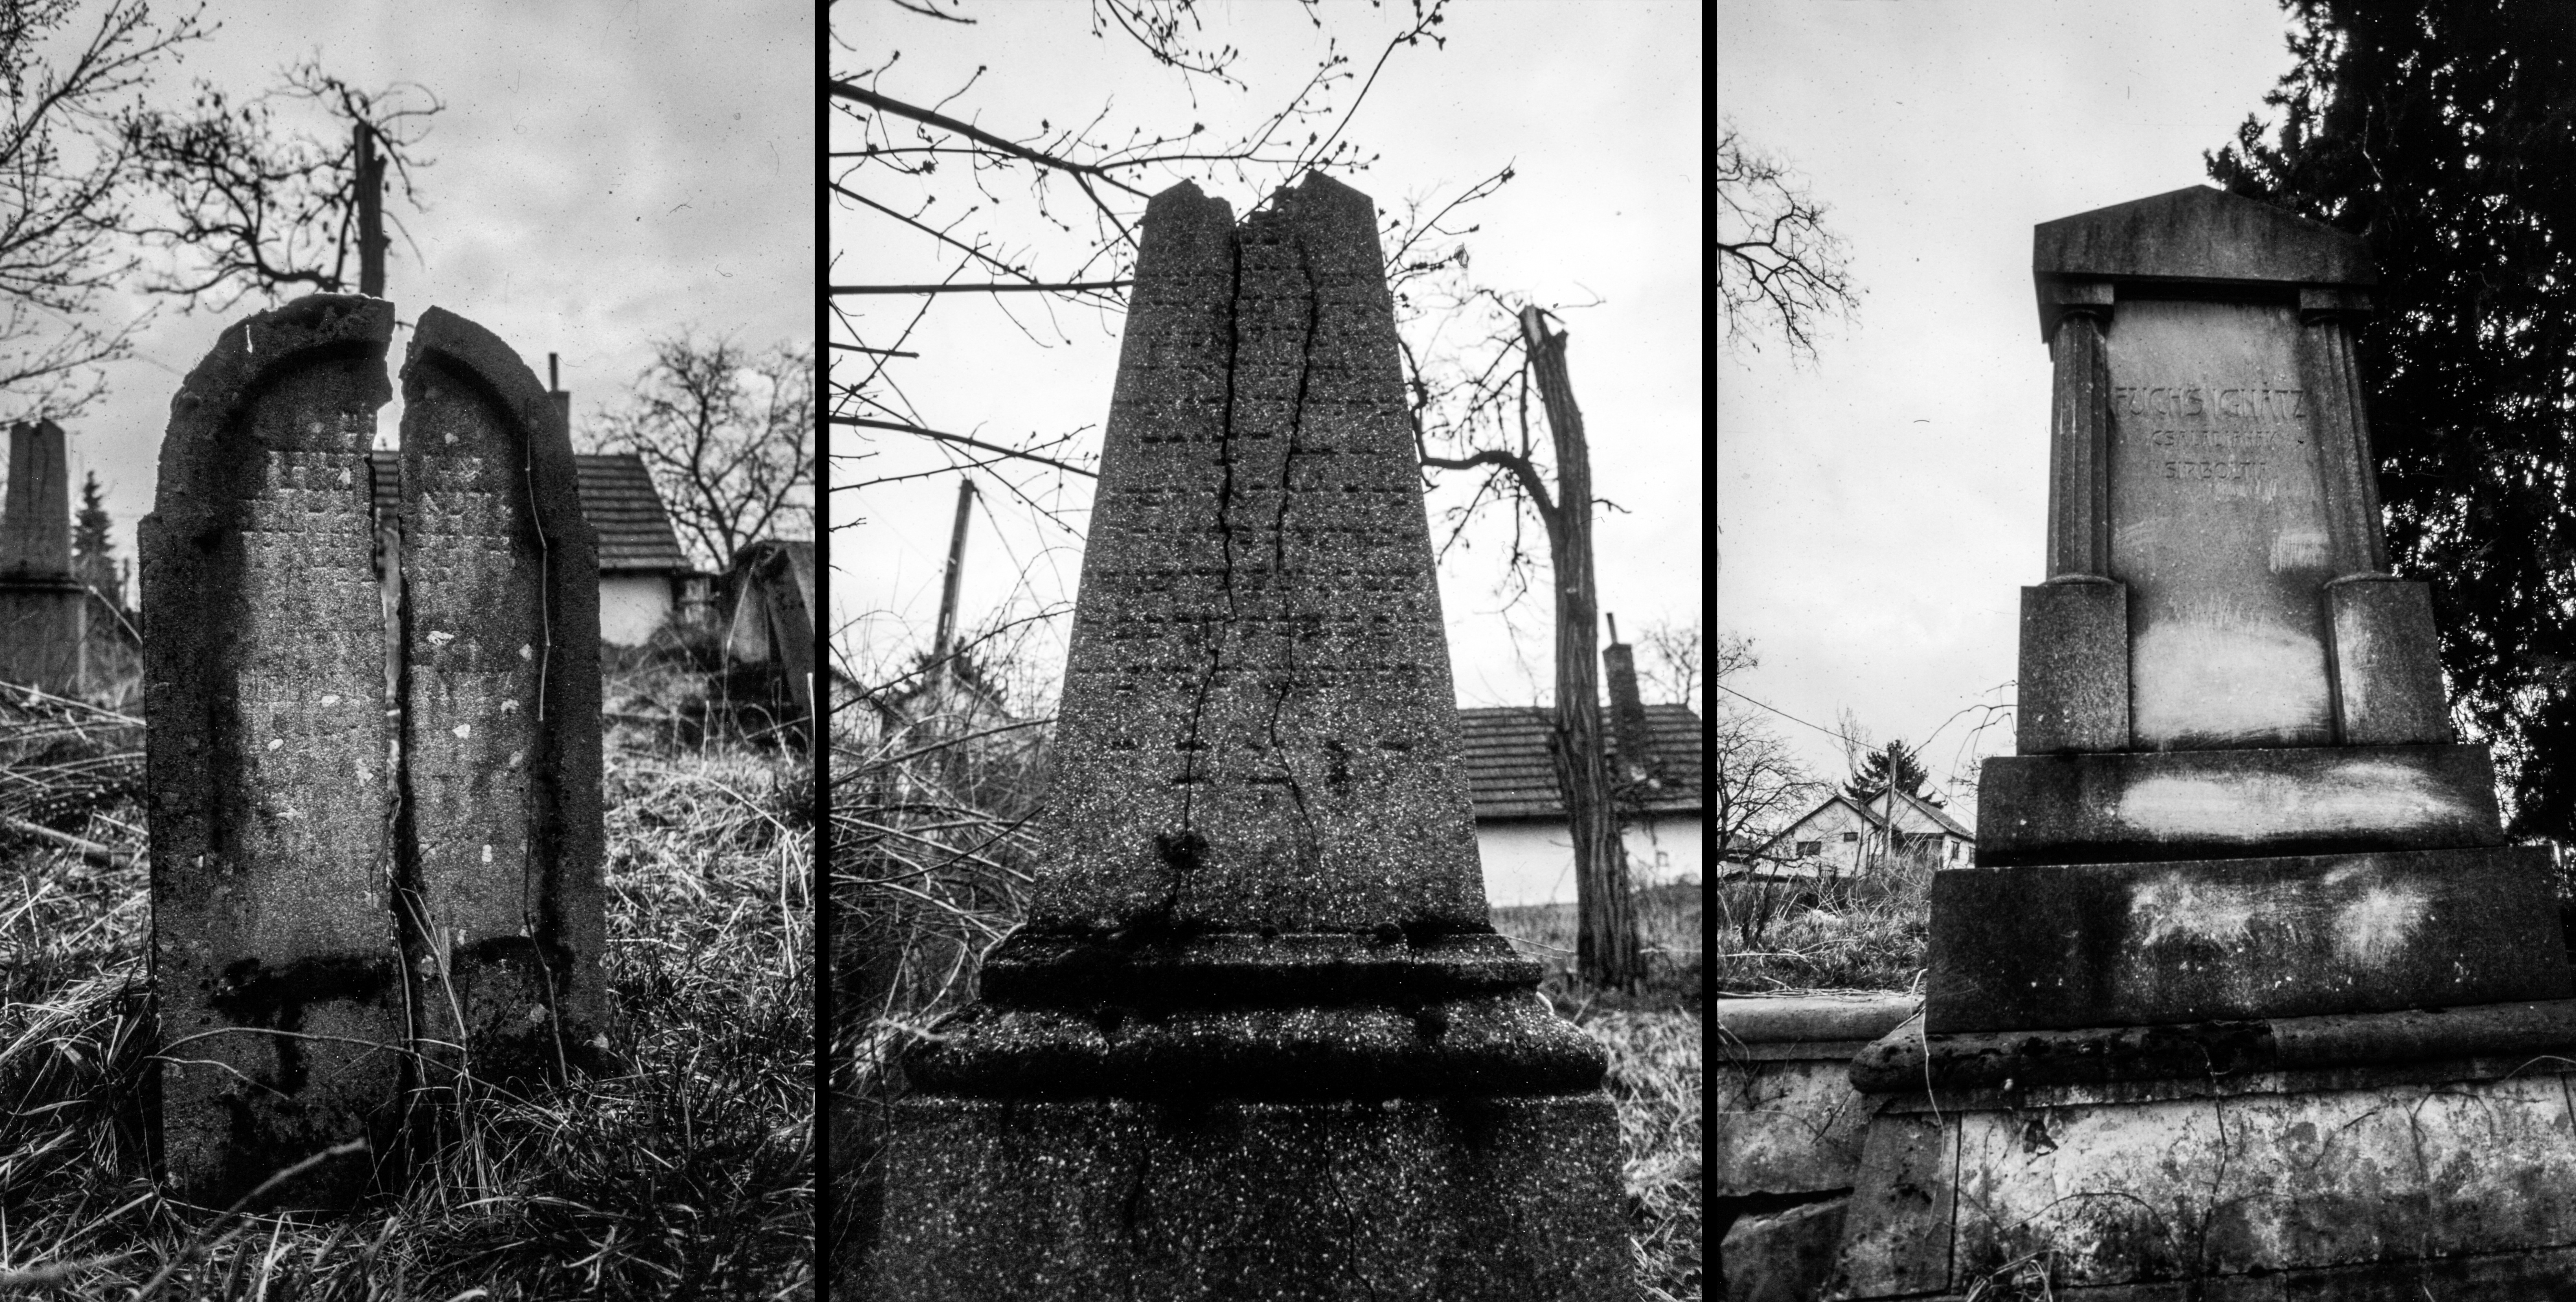
black and white, old, spooky, stone, monument, dark, europe, statue, mystery, halloween, religion, ancient, abandoned, memory, church, chapel, historic, cross, cemetery, monochrome, dead, tombstone, death, gothic, place of worship, grave, memorial, graveyard, scary, fear, place, gravestone, ruins, neglected, history, tomb, funeral, burial, jewish, jew, monochrome photography, ancient history